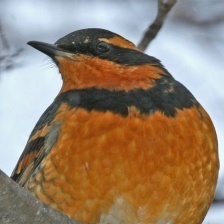
Species: VARIED THRUSH
Scientific name: IXOREUS NAEVIUS